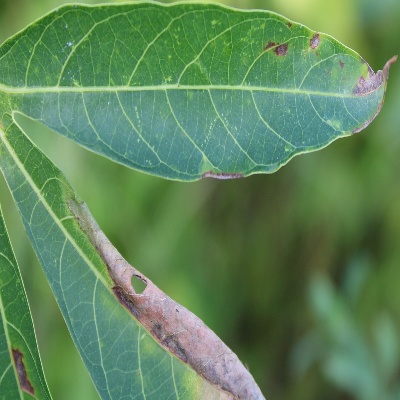
Crop: Cassava
Condition: bacterial blight